Tom Young (novelist)

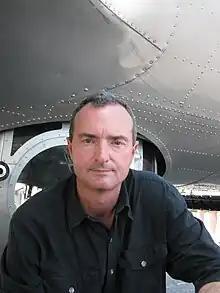
Novelist Tom Young (1962- )

Young began his writing career as a journalist. He received BA and MA degrees from the University of North Carolina at Chapel Hill, and he worked as a reporter and anchor at WDNC Radio in Durham, North Carolina. Young also worked as a writer, editor, and newsroom supervisor for the broadcast division of the Associated Press for ten years. During his time at AP, Young joined the Air National Guard, where he served as a crew chief and flight engineer on the C-130 Hercules with the Maryland Air National Guard and later on the C-5 Galaxy with the West Virginia Air National Guard. Young retired from the Air National Guard in 2013.